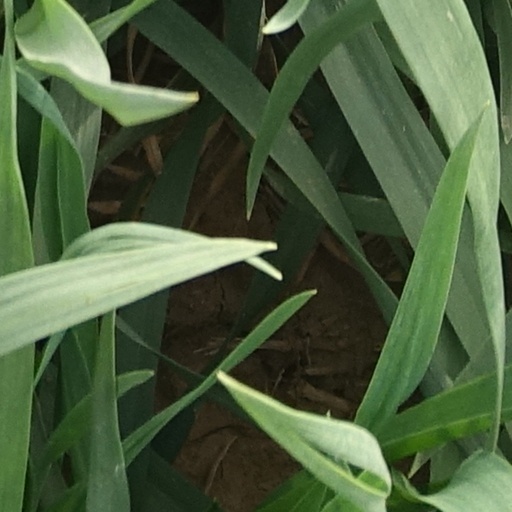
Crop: wheat